Blue Yonder EZ Harvard

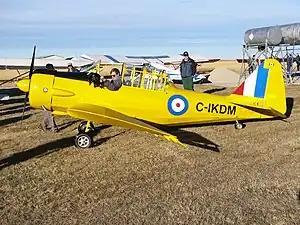
The prototype EZ Harvard

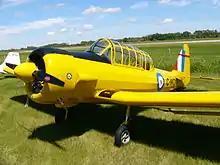
The EZ Harvard prototype

The Blue Yonder EZ Harvard is a Canadian designed and built, single-engined, single-seat aircraft provided as a completed aircraft or in kit form by Blue Yonder Aviation. The aircraft is a 75% scale replica of the North American Harvard trainer of the Second World War.